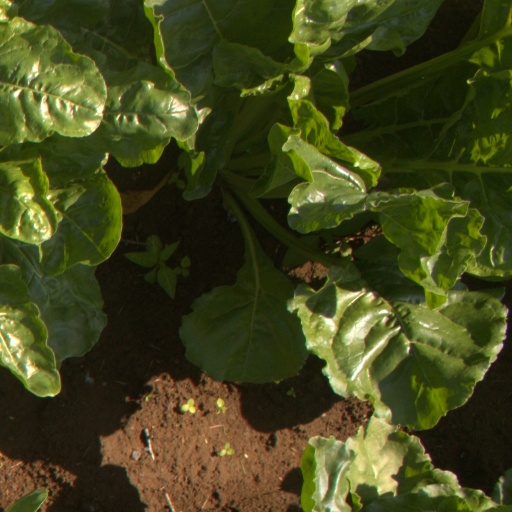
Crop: sugar beet